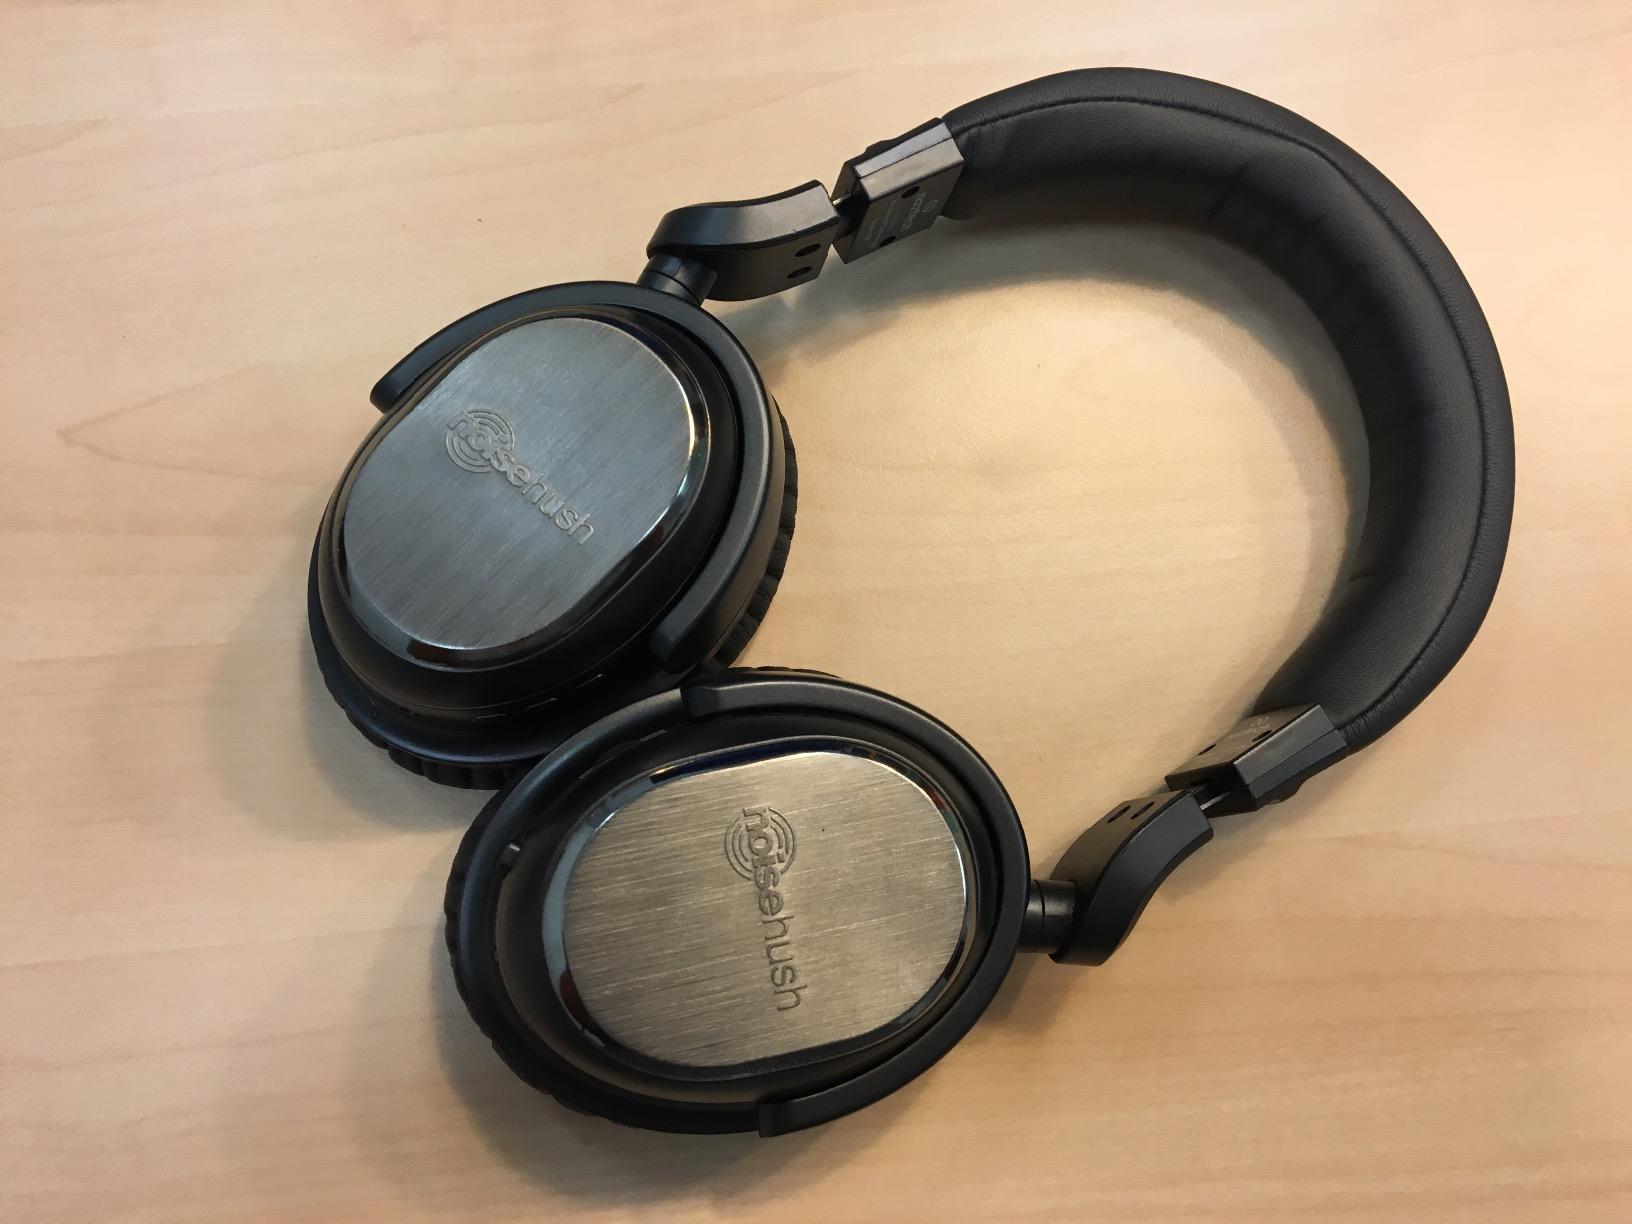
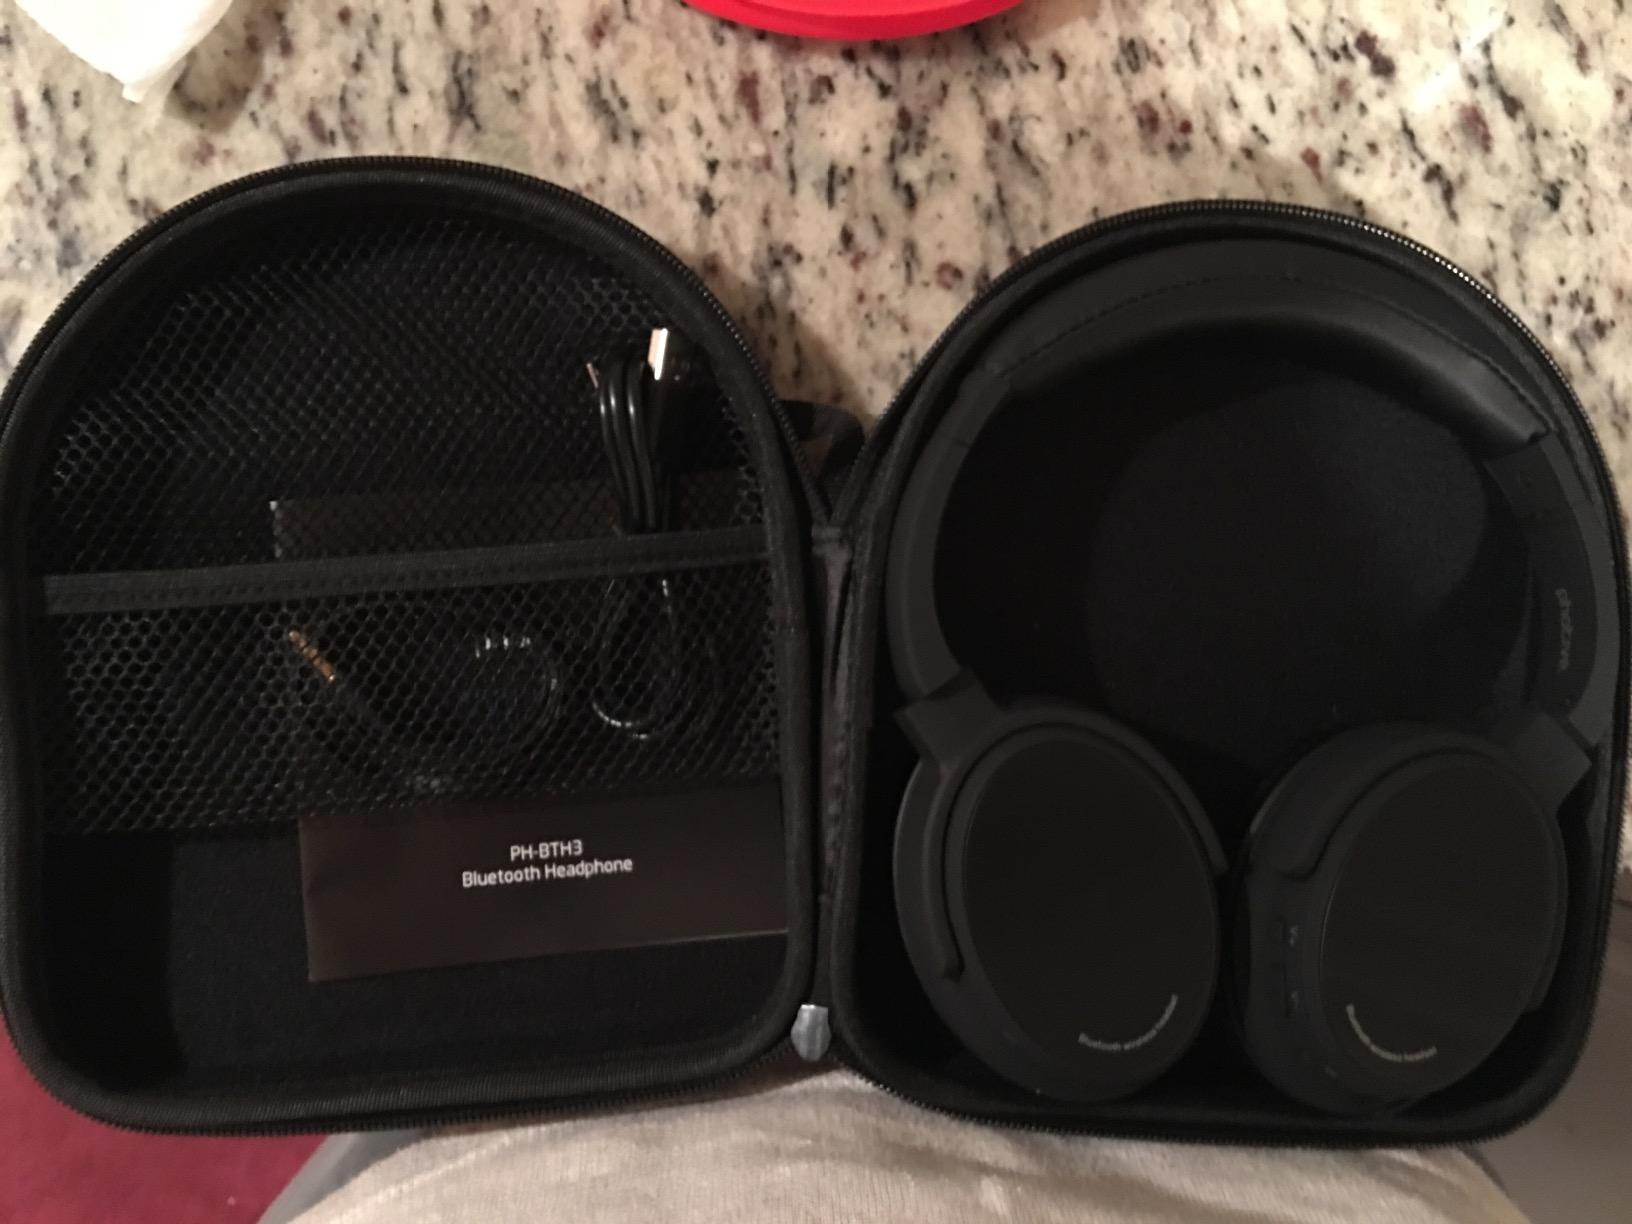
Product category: headphones
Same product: no